Oviraptoridae

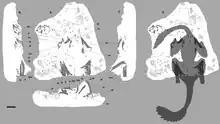
Nesting "Nemegtomaia" specimen MPC-D 107/15

An oviraptorosaurian specimen from China described in 2005 was found to have two unlaid eggs within the pelvic canal. This suggests that, unlike modern crocodilians, oviraptorosaurs did not produce and lay many eggs at the same time. Rather, the eggs were produced within the reproductive organs in pairs, and laid two at a time, with the mother positioned in the center of the nest and rotating in a circle as each pair was laid. This behavior is supported by the fact that the eggs oval shape, with the more narrow end pointing backward from the birth canal, matching their orientation toward the center of the nest after being laid.